Describe the emotion expressed in this image:  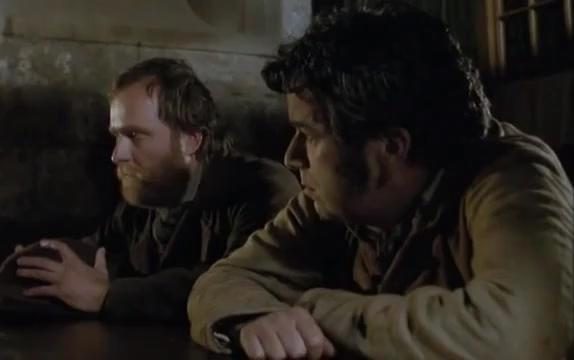
This person displays Suffering, valence and arousal with low intensity.